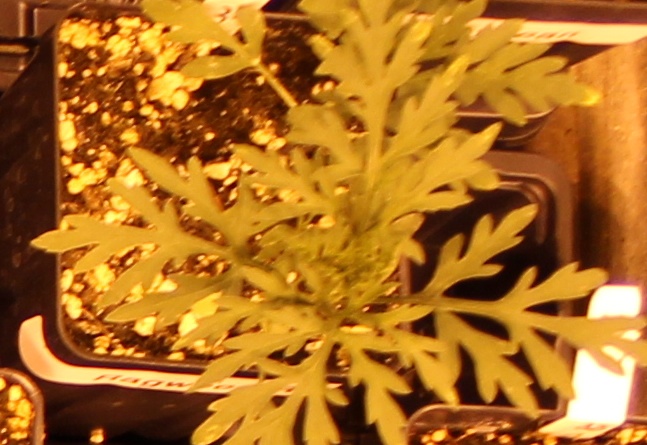
Label: Ragweed